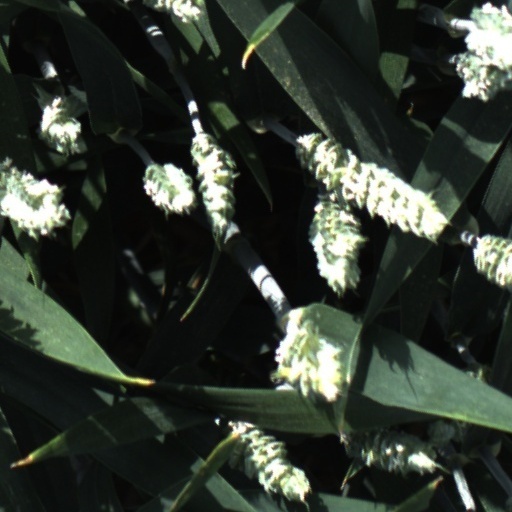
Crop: wheat